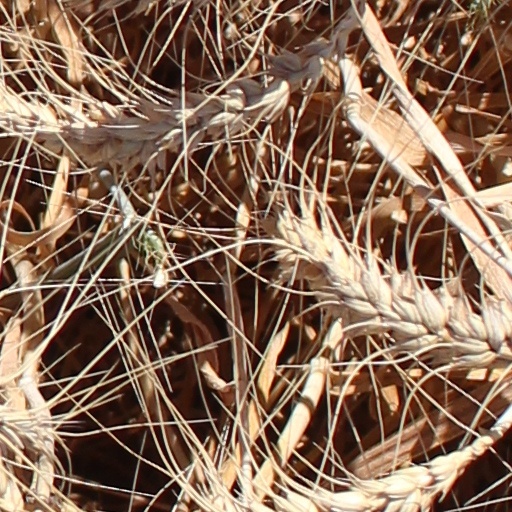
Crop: wheat